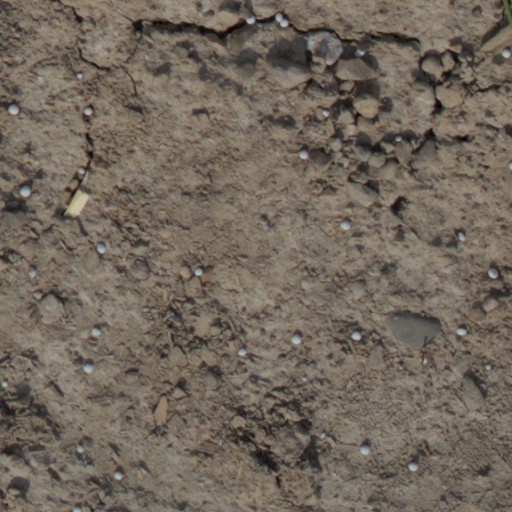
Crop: wheat